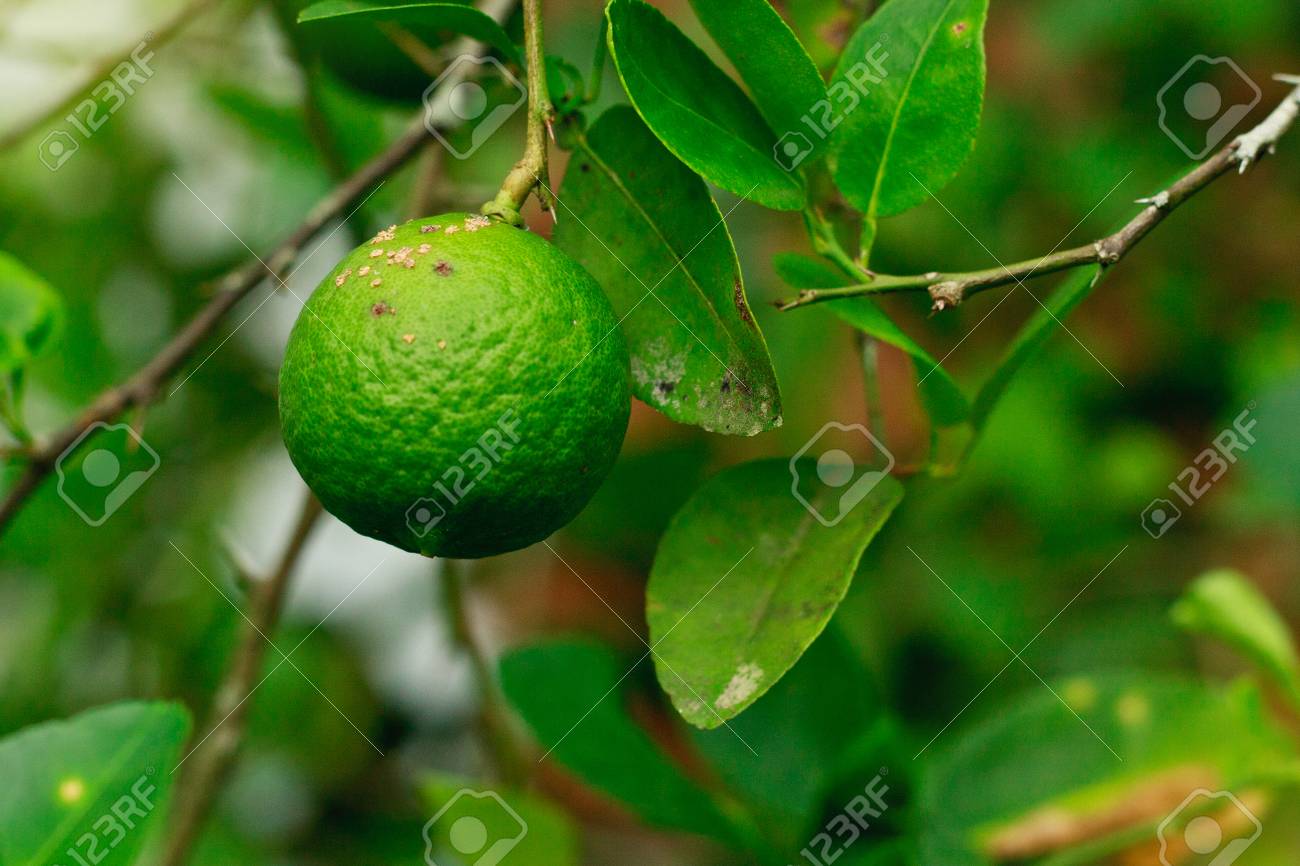
Plant: Citrus
Disease: citrus canker